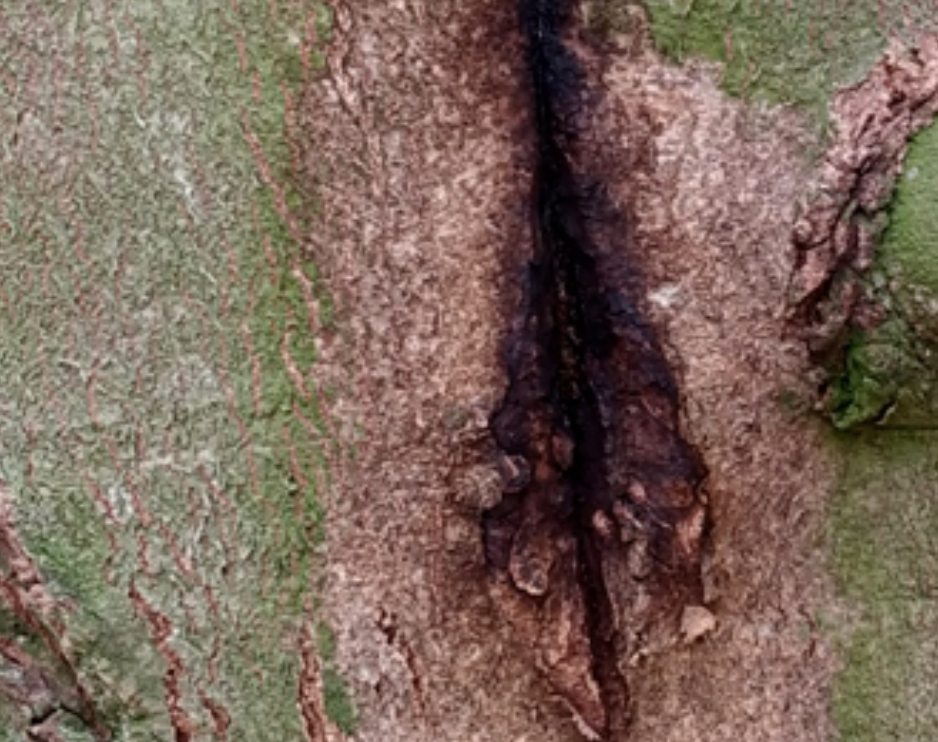
Label: stem_cracking_ gummosis